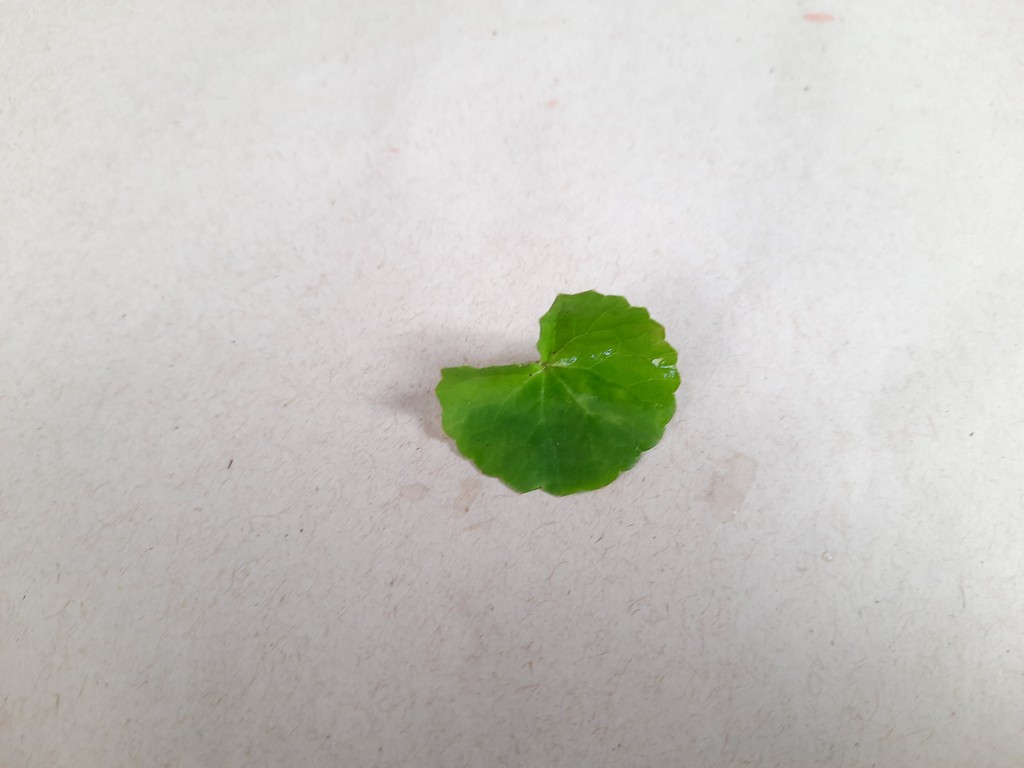
Label: Healthy